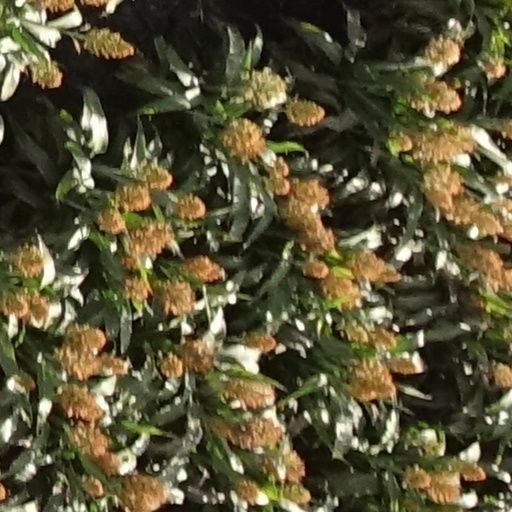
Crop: sorghum